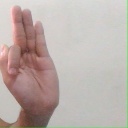
अक्षर: फ